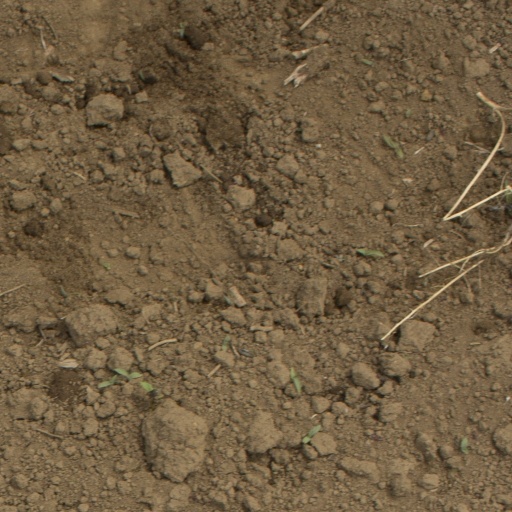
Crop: Jerusalem artichoke